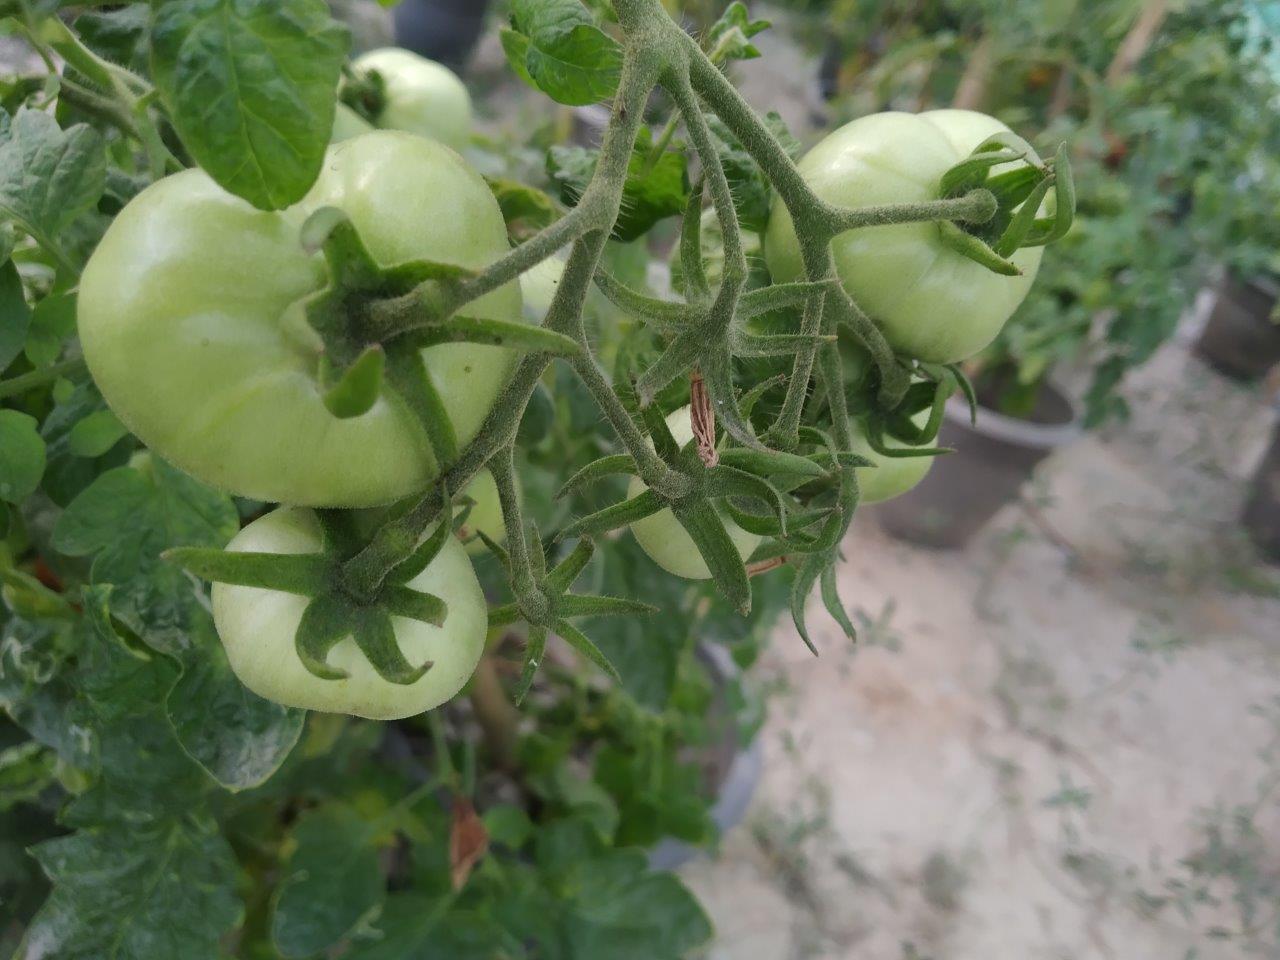
Maturity: Immature